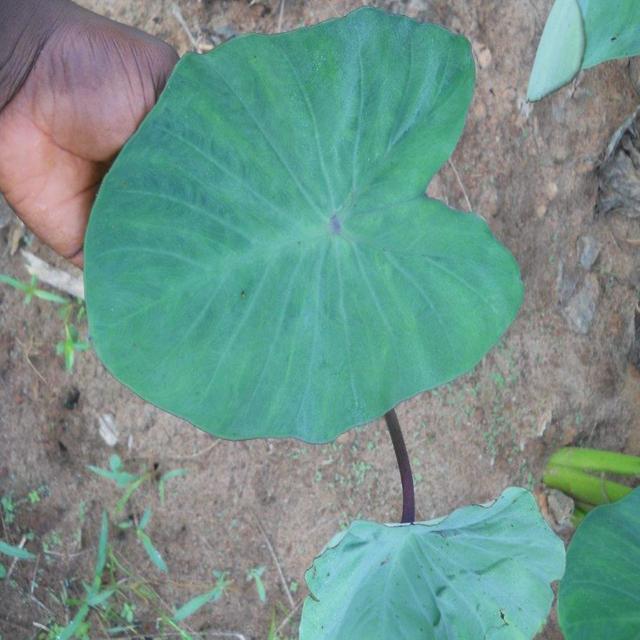
Label: Healthy